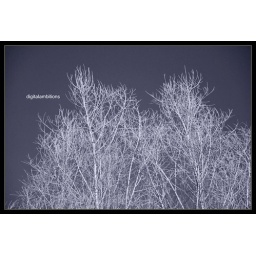
a monochrome image..........these tree tops were yellow against a blue, blue sky.